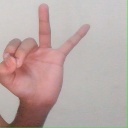
अक्षर: ण